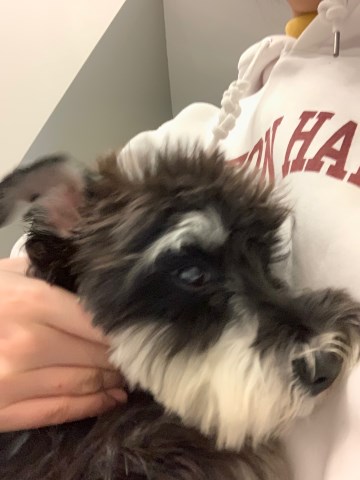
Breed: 2342-n000102-miniature_schnauzer